Lucas Santos

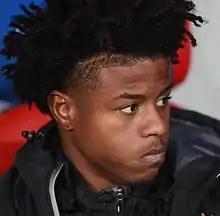
Santos with CSKA Moscow in 2019

Lucas Santos da Silva, known as Lucas Santos or Lucas Silva (born 7 March 1999) is a Brazilian soccer player who plays as an attacking midfielder or a winger for Bahia de Feira.